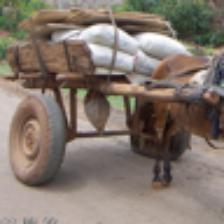
Label: NonHuman